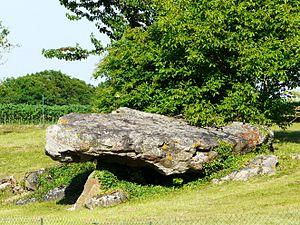
Dolmen de la Fontaine de Son n°2, Saint-Léger-de-Montbrillais, Vienne, France
Les dolmens de la Fontaine de Son, appelés aussi dolmens de la Fontaine-Desson ou dolmens de la Fontaine Balleron, sont situés sur le territoire de la commune des Saint-Léger-de-Montbrillais, dans le département de la Vienne.
Cet article recense une partie des monuments historiques de la Vienne, en France.
Cet article recense les monuments historiques français classés en 1955.